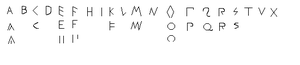
L'alphabet latin archaïque et ses variantes pour chaque lettre.
L'alphabet latin est un alphabet bicaméral comportant vingt-six lettres de base, principalement utilisé pour écrire les langues d’Europe de l'Ouest, d'Europe du Nord et d'Europe centrale, ainsi que les langues de nombreux pays qui ont été exposés à une forte influence européenne, notamment à travers la colonisation européenne des Amériques, de l'Afrique et de l'Océanie.